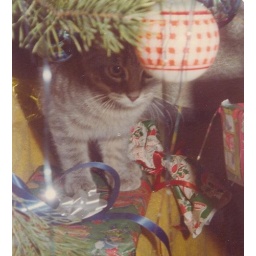
1976 (late) Smokey the cat under the christmas tree (christmas)